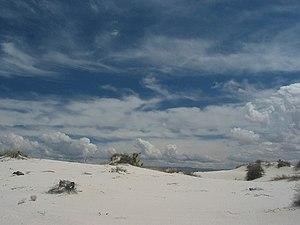
The Desert Music est une œuvre orchestrale de Steve Reich datant de 1984 pour orchestre symphonique et chœur. Composé trois années après Tehillim qui fut la première de ses œuvres intégrant des voix, The Desert Music est conçu pour un chœur complet et est devenu l'une des pièces de Reich les plus jouées et les plus souvent enregistrées.